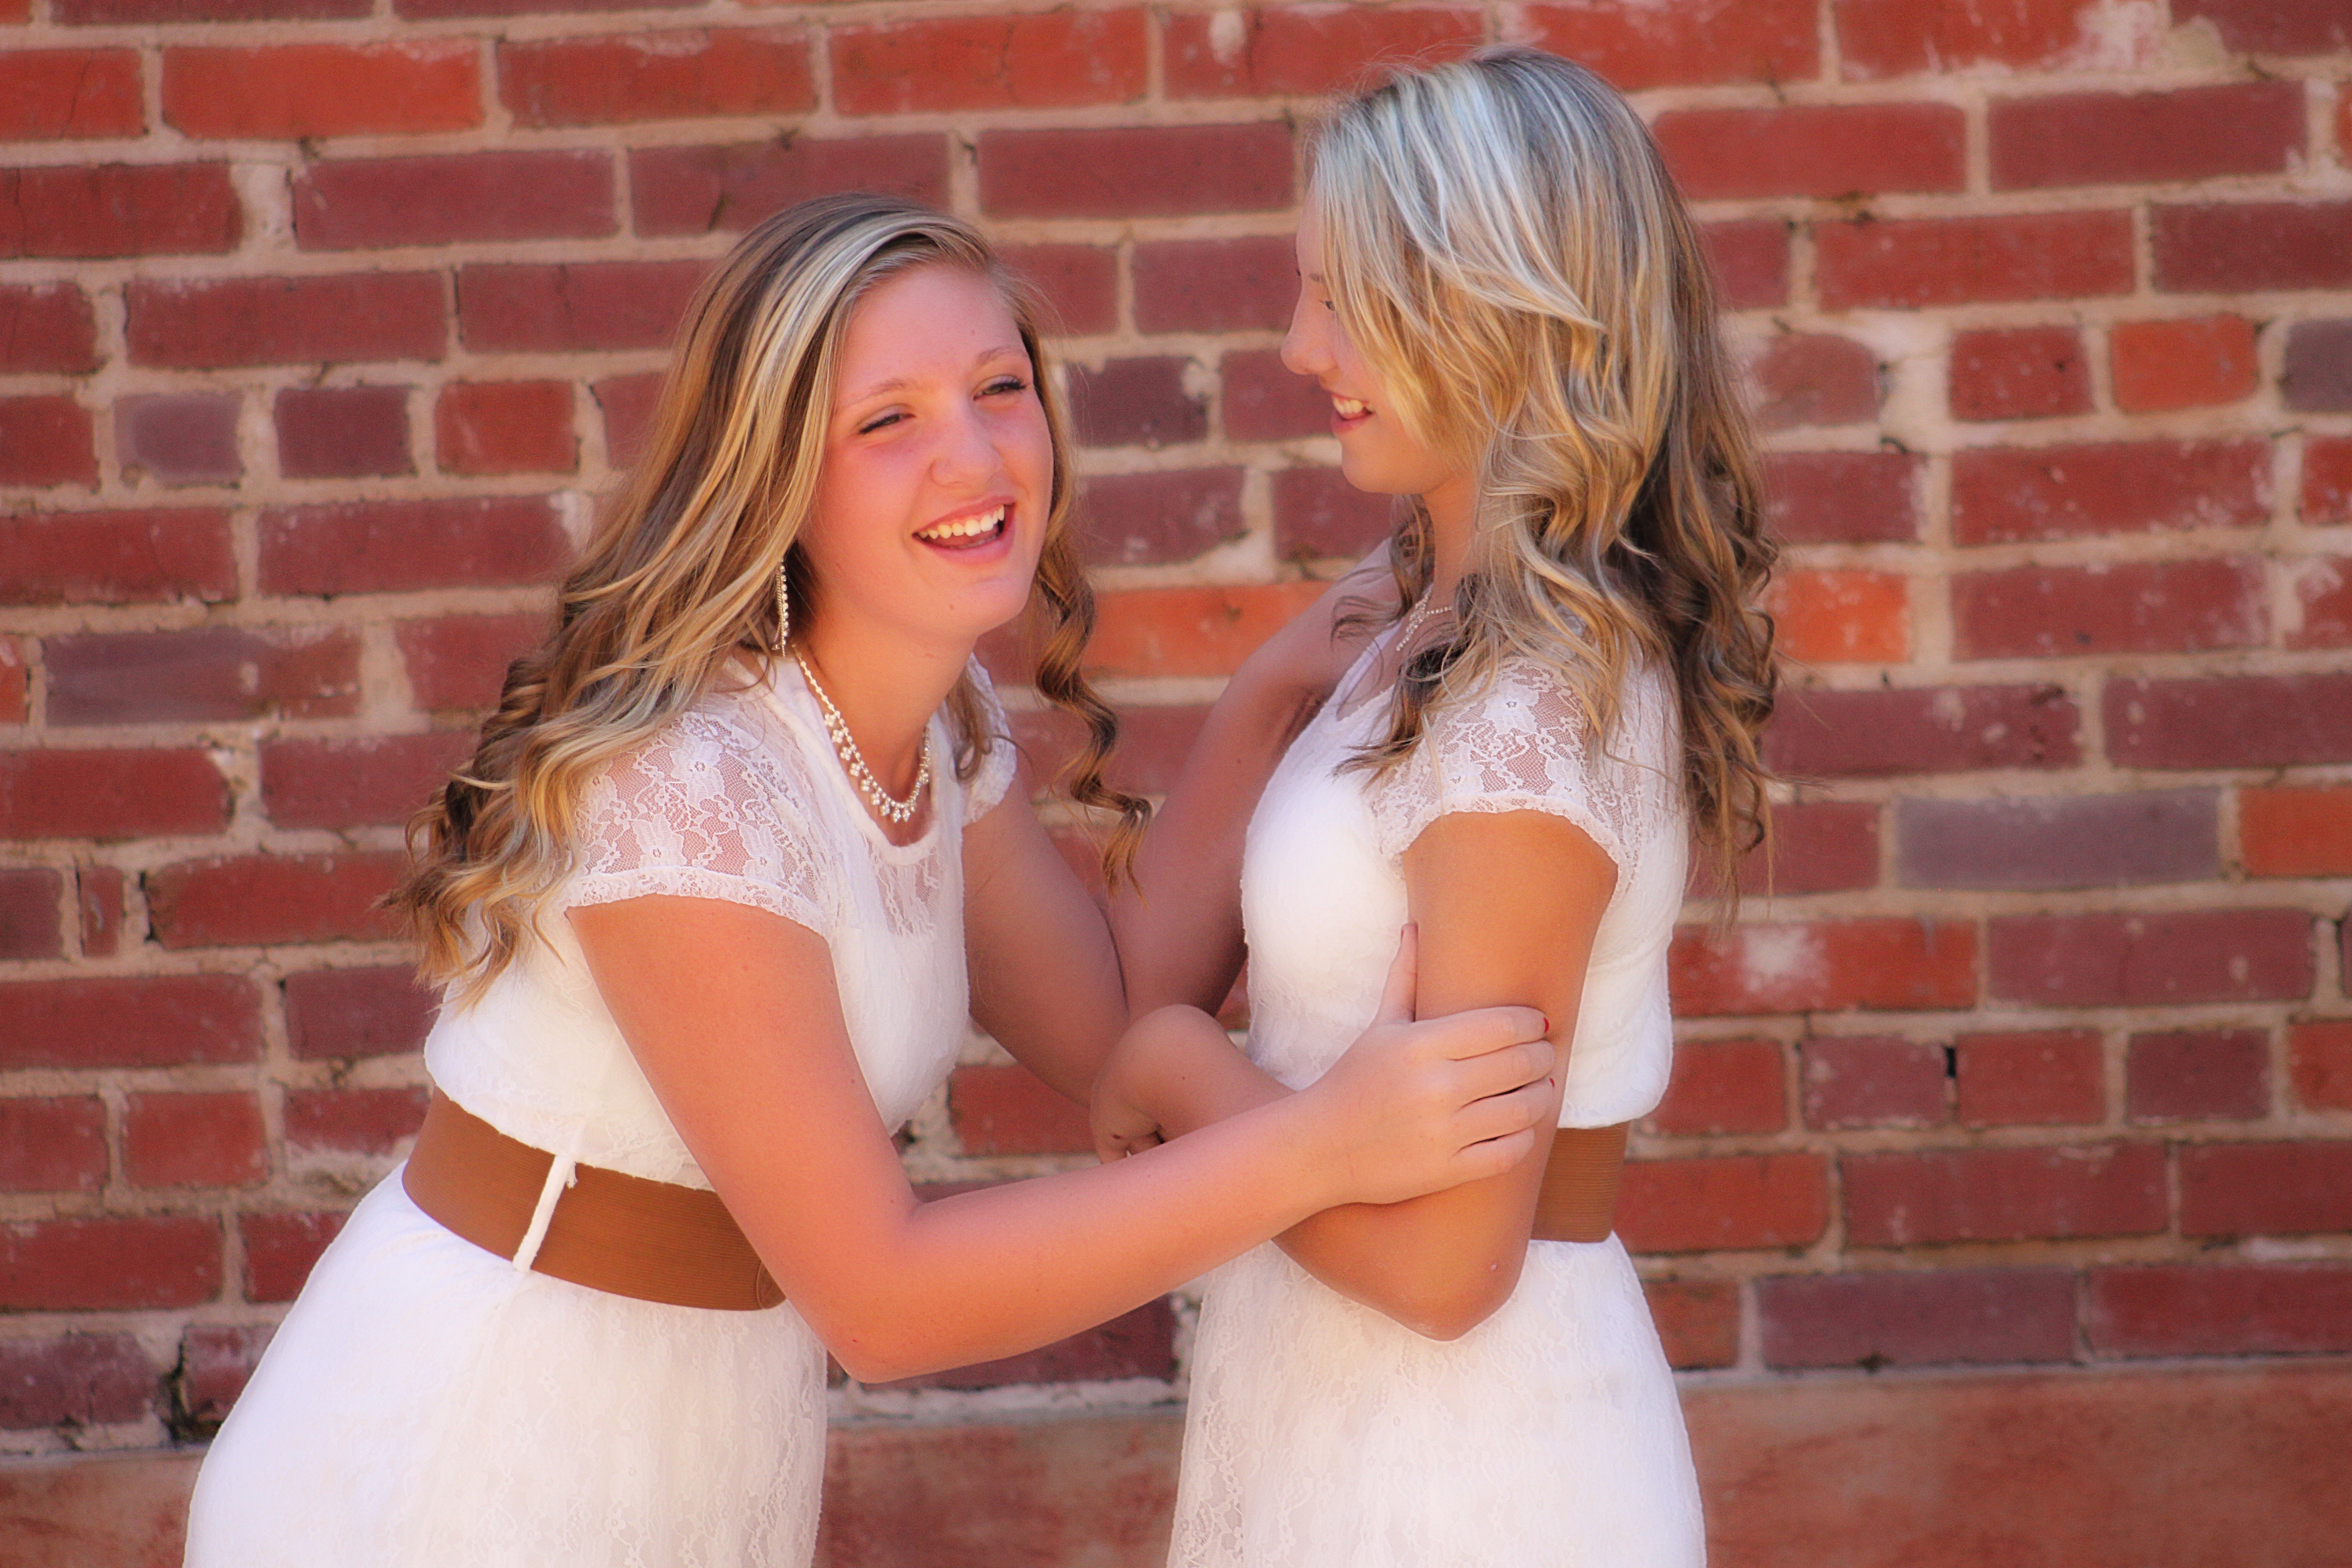
person, girl, woman, leg, model, young, romance, lady, bride, smile, laugh, mouth, face, ceremony, girls, dress, happy, head, photograph, beauty, beautiful, pretty, teeth, interaction, photo shoot, best friends, bff